Saied Reza Ameli

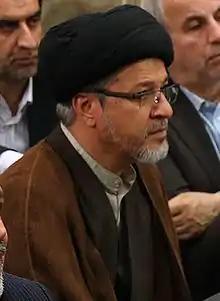
Ameli in 2017

Saied Reza Ameli (In Persian سعیدرضا عاملی; born 1961 in Karaj, Iran) is a (full) professor of communication at the University of Tehran. He is currently a member of Department of Communications and the director of the "UNESCO Chair on Cyberspace and Culture", and "Cyberspace Policy Research Center", Faculty of World Studies at the University of Tehran. Sinde the 2010s, Ameli has worked on issues of Muslim minority identity in the West, and Muslim minority rights in UK, France and the U.S. He also serves as the editor-in-chief of "Journal of Cyberspace Studies". He was also Secretary of Supreme Council of the Cultural Revolution. He is the member of Supreme Council of Cyberspace and Supreme Council of the Cultural Revolution. He cofounded the United Kingdom-based Islamic Human Rights Commission in 1997.